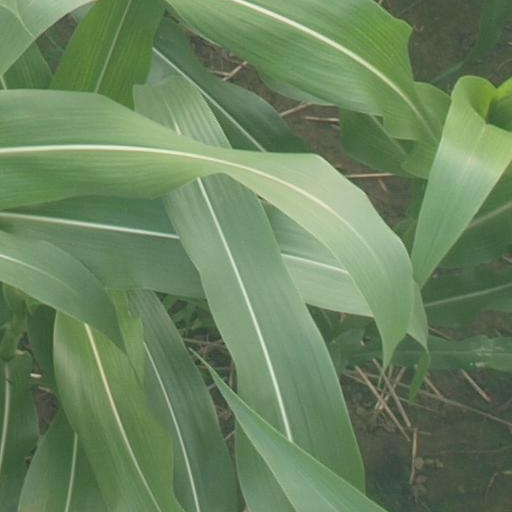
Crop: maize; corn